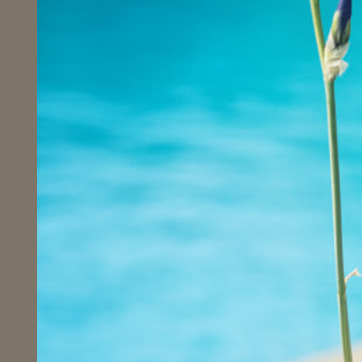
Material: water